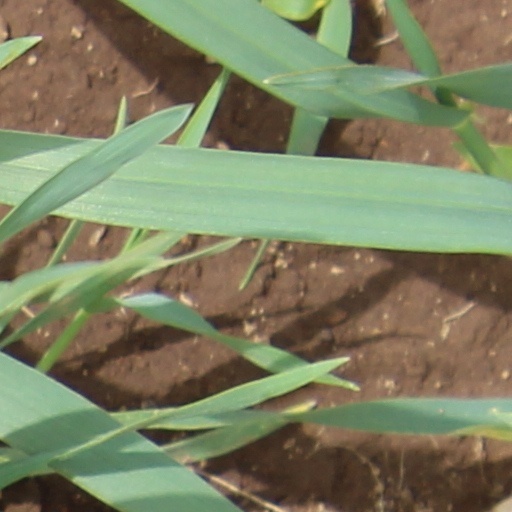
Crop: wheat